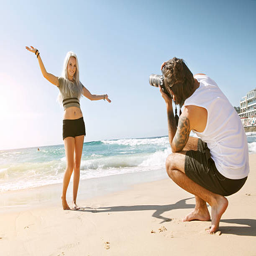
young couple taking photos on the beach